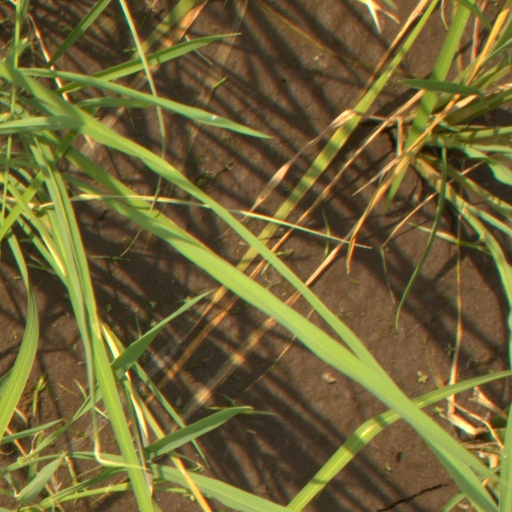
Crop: rice